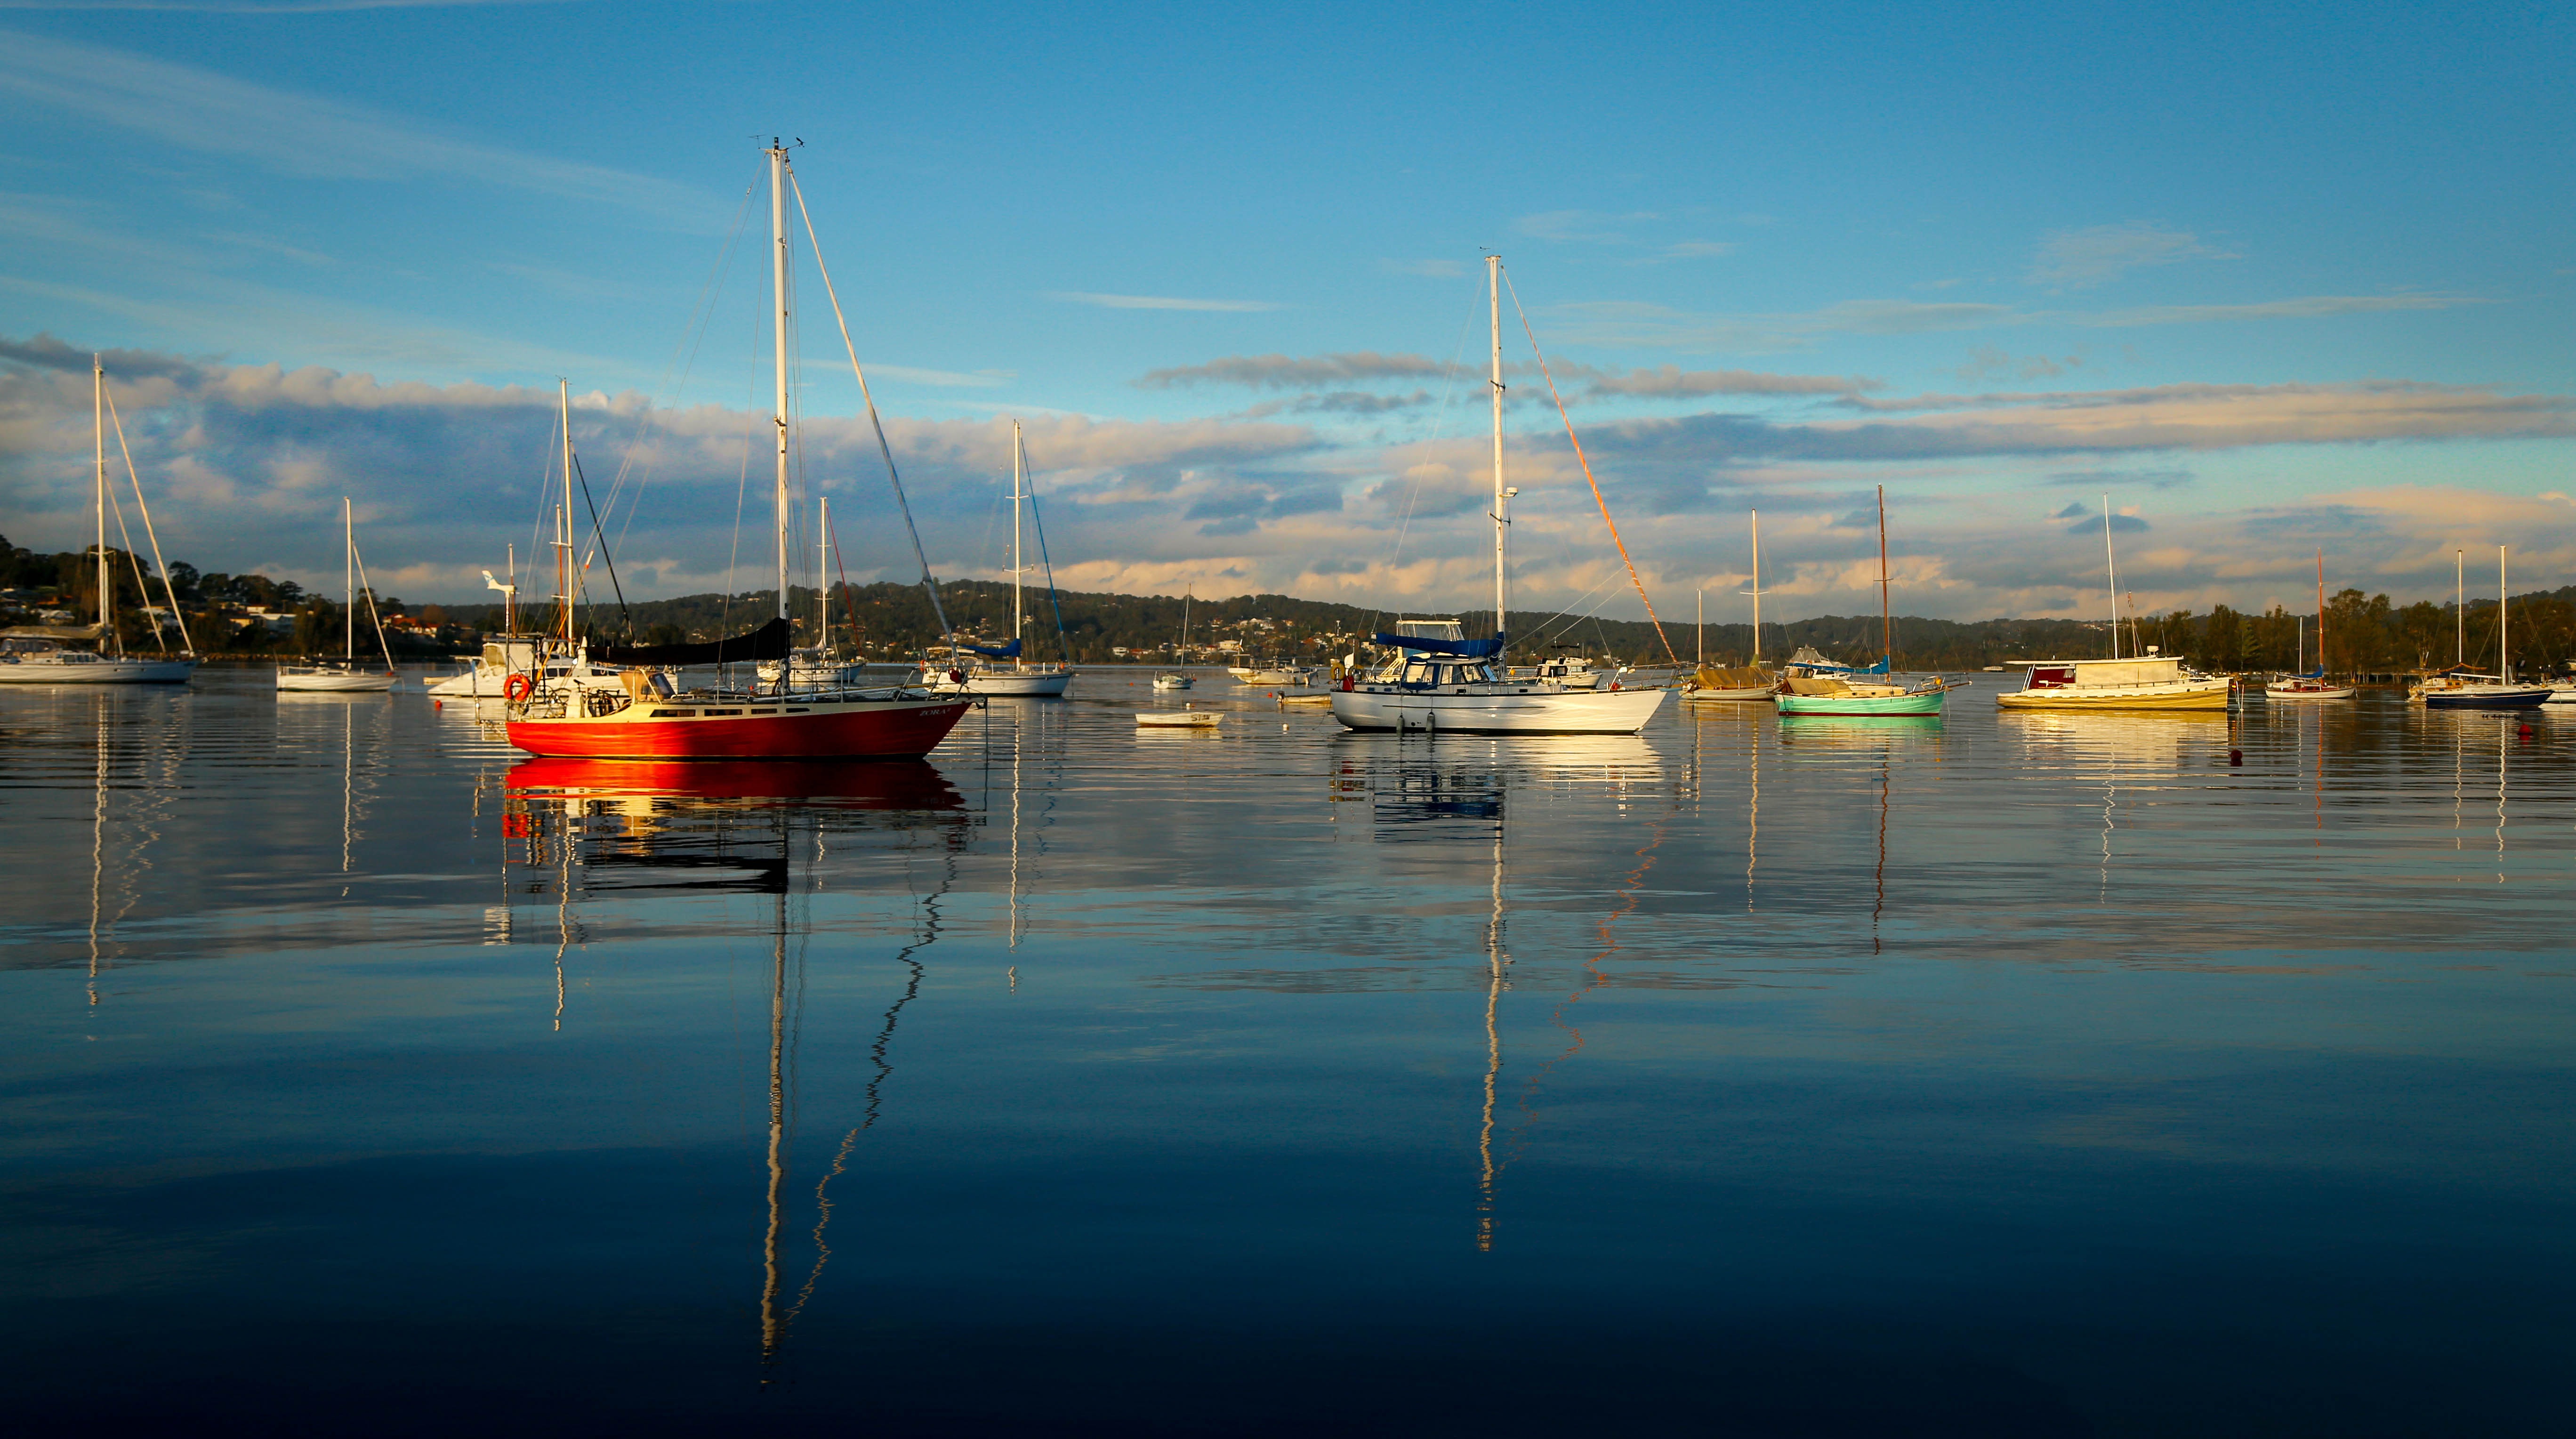
sea, water, horizon, dock, sunrise, sunset, boat, morning, lake, dusk, evening, reflection, vehicle, mast, sailing, bay, harbor, marina, sailboat, boats, watercraft, lake macquarie